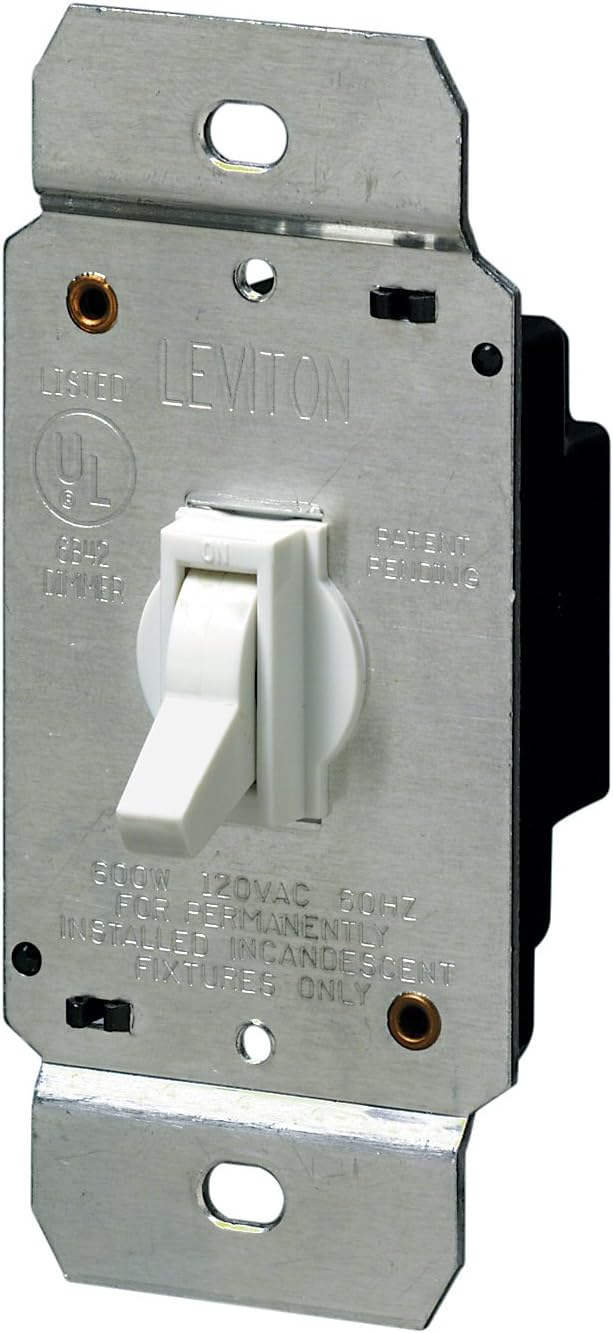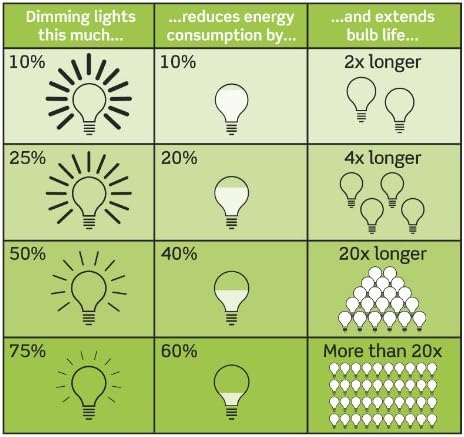
Leviton 6641-W 600W Incandescent Toggle Dimmer, Single-Pole, White
Category: Tools & Home Improvement
Product Description Residential grade. Electro-mechanical incandescent toggle dimmer. Single-pole. Standard On/Off action. Radio/TV filter protection. UL and CSA Standards and Certifications. 2 year limited warranty. Wallplates sold separately. 600 watt. 120 volt AC, 60 Hz. Length: 5.25. Width: 2.75. Height: 3 From the Manufacturer Leviton offers many products that will help lower electrical costs and add convenience to everyday living. By simply replacing standard switches with dimmers reduces energy consumption and extends bulb life. Traditional toggle style with added benefit of dimming control and on/off. 600W, 120 Volt AC 60Hz, Single Pole, Incandescent Toggle Dimmer, White.
Features: Positive on/off action with smooth, full-range brightness control | Easy-to-install shallow design replaces standard switch in single wallbox | Traditional toggle style with added benefit of dimming control and on/off | Limited Five-Year Warranty